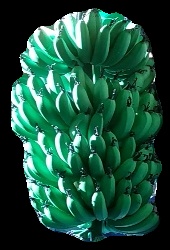
Variety: pachbale
Grade: grade1